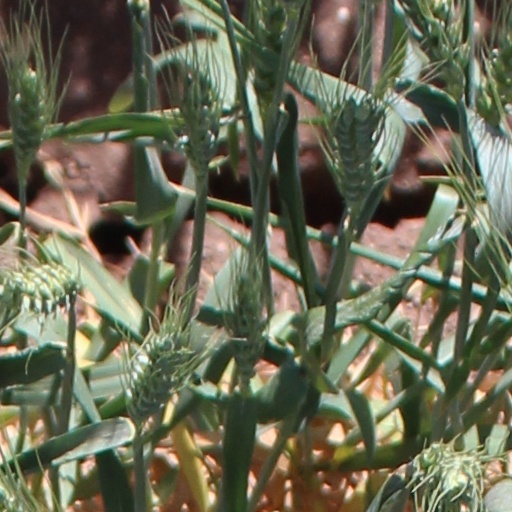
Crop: wheat